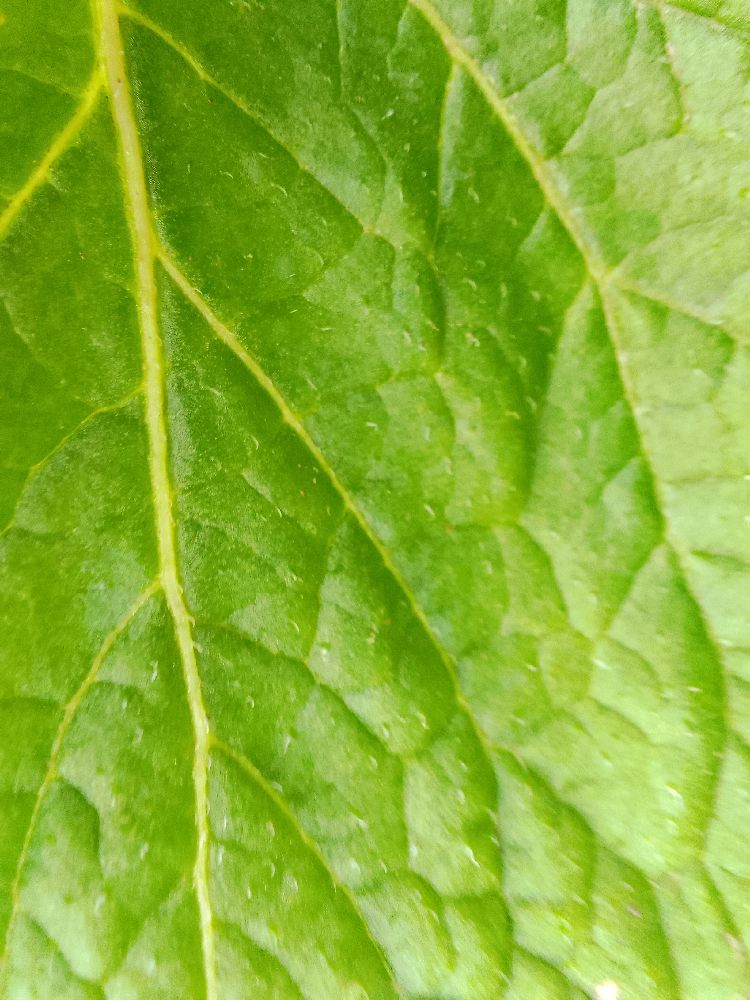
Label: Healthy